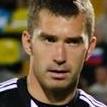
Age: 27